Whittimere Street drill hall

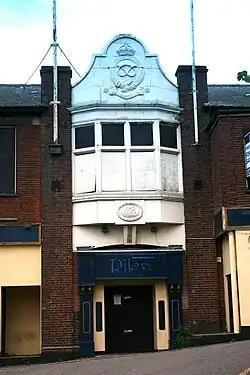
Whittimere Street drill hall

The Whittimere Street drill hall is a former military installation in Walsall, West Midlands.